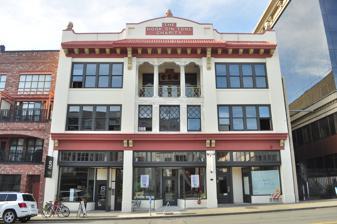
Building: Hook Sin Tong Charity Building
Country: Unknown
Year built: 1911
Building in Victoria, British Columbia, Canada Hook Sin Tong Charity Building The building's exterior in 2015 General information Address 658 Herald St. Town or city Victoria, British Columbia Country Canada Coordinates 48°25′49.696″N 123°21′55.134″W / 48.43047111°N 123.36531500°W / 48.43047111; -123.36531500 Technical details Floor count 3 The Hook Sin Tong Charity Building is an historic building in Victoria, British Columbia , Canada. See also List of historic places in Victoria, British Columbia References